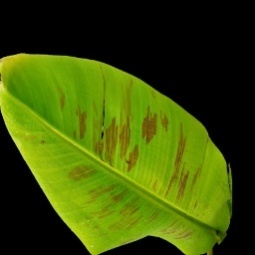
Label: Healthy